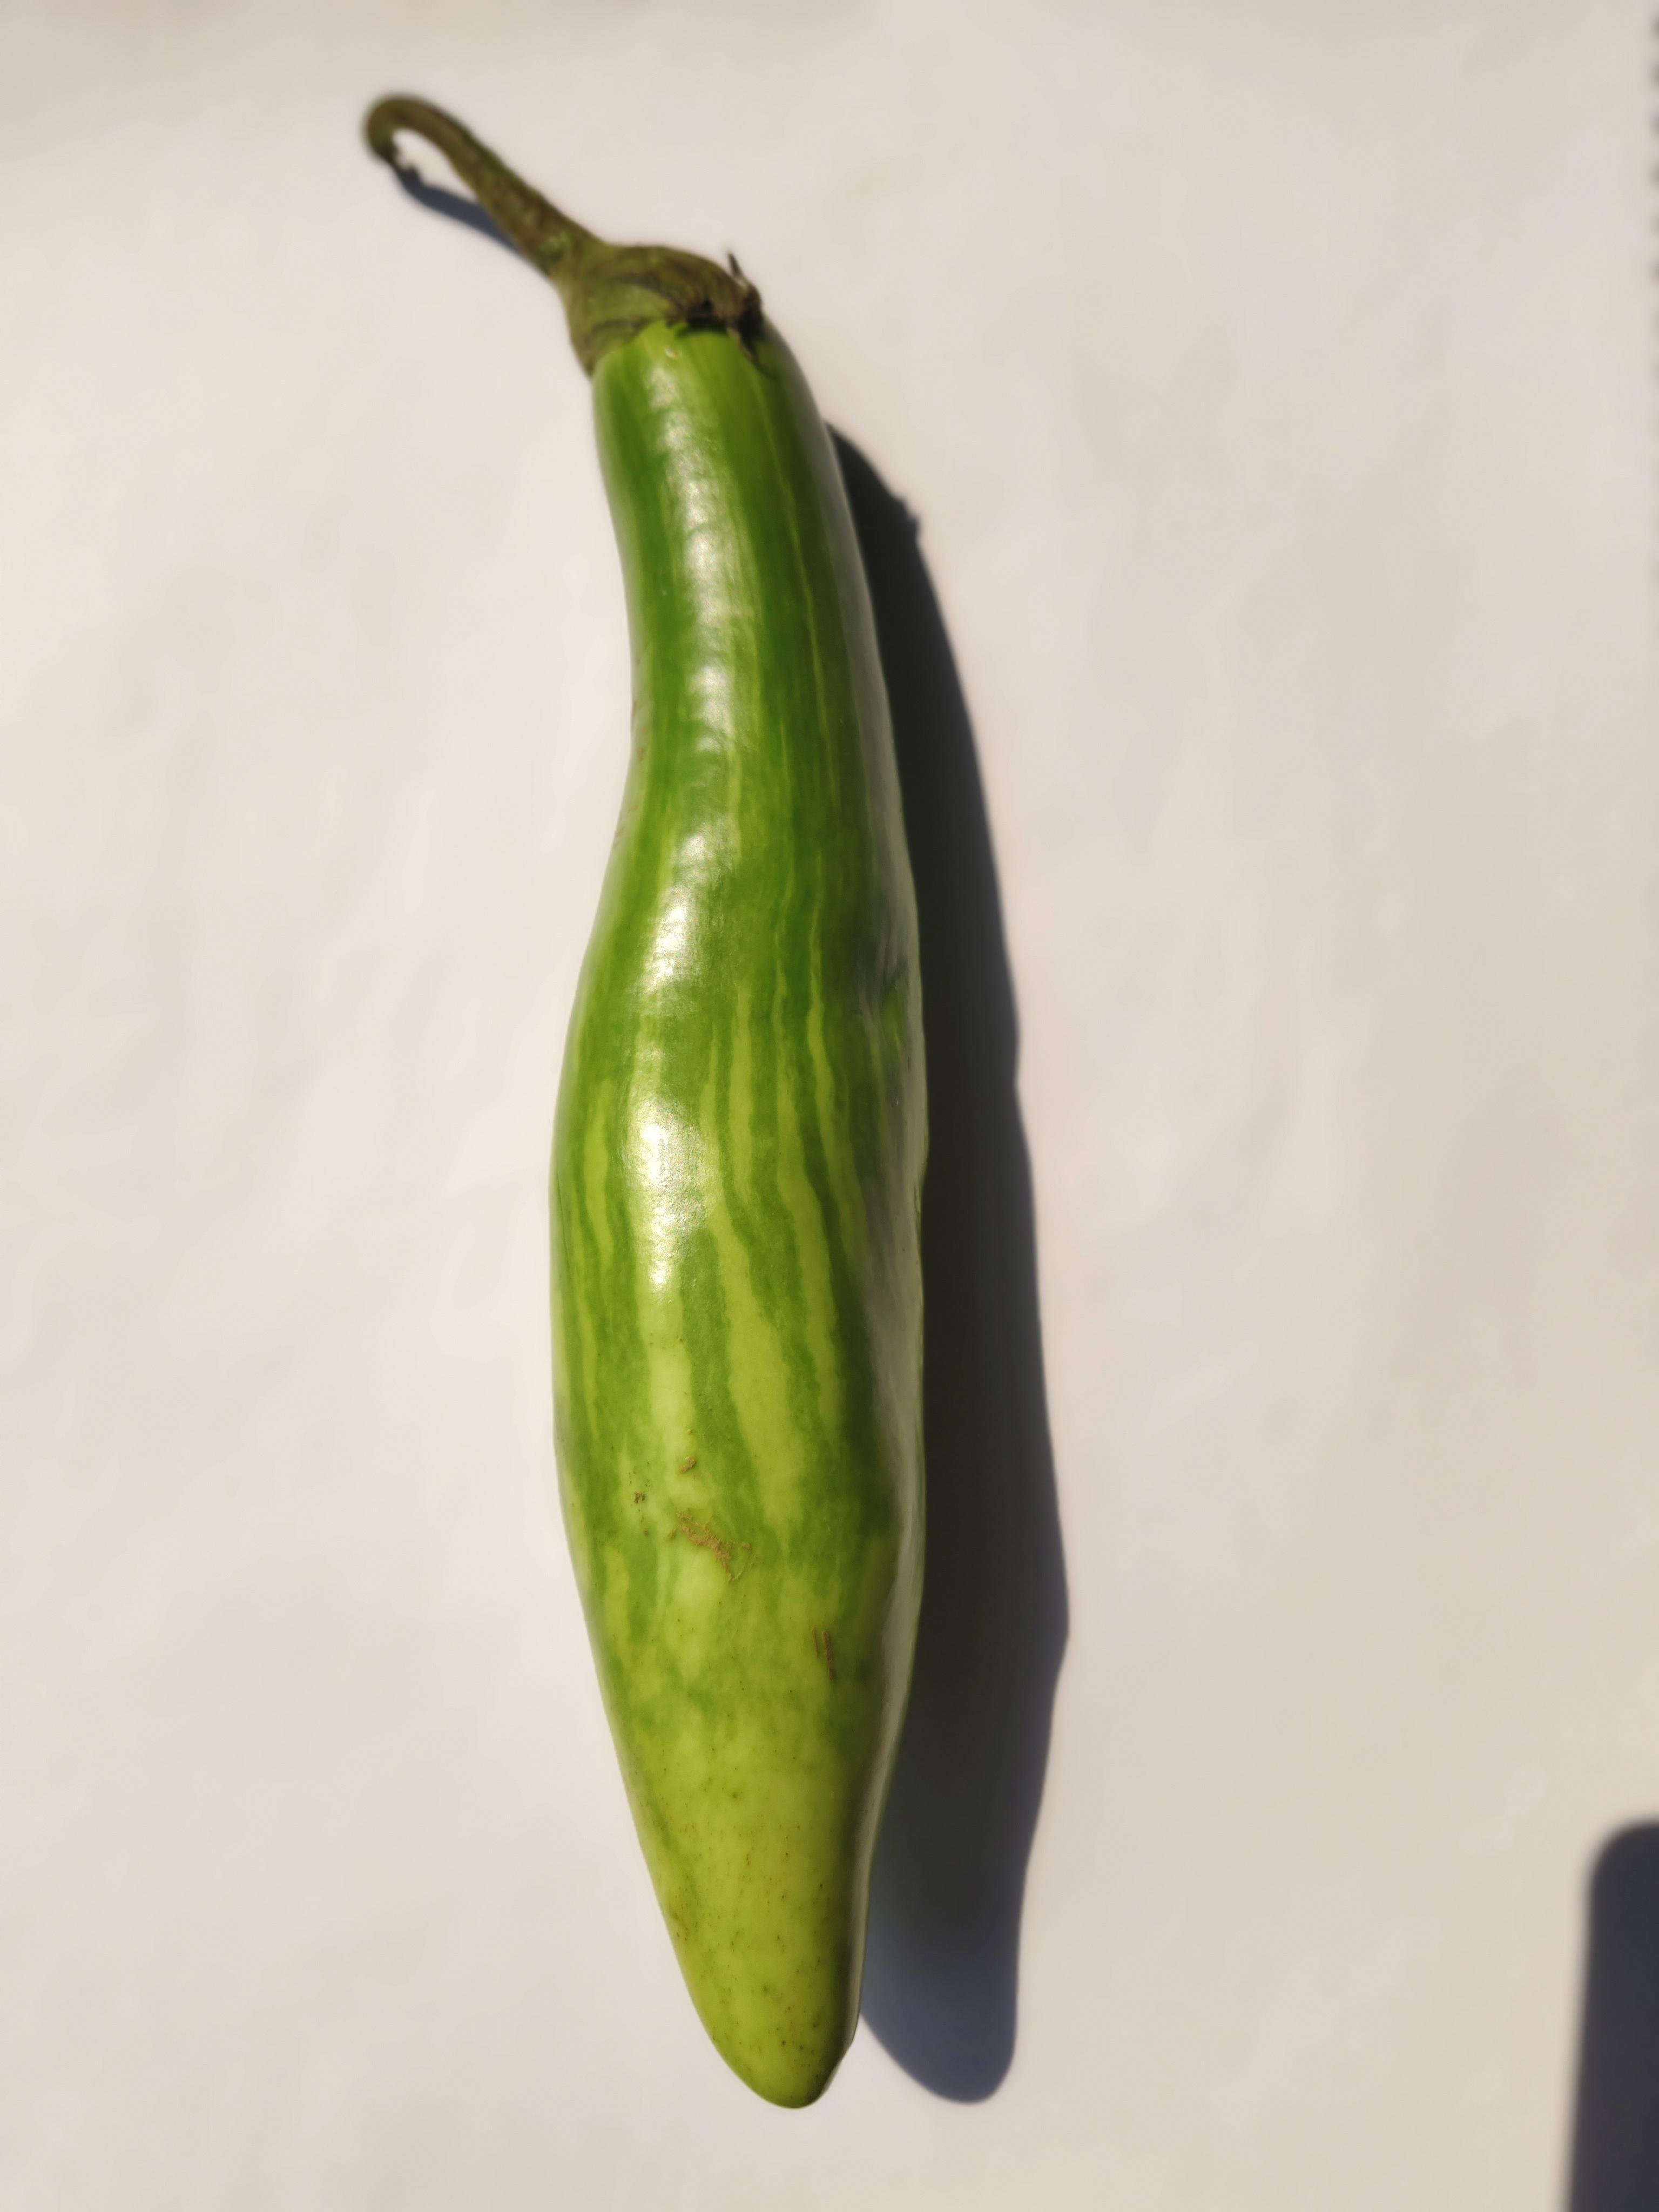
Label: Brinjal